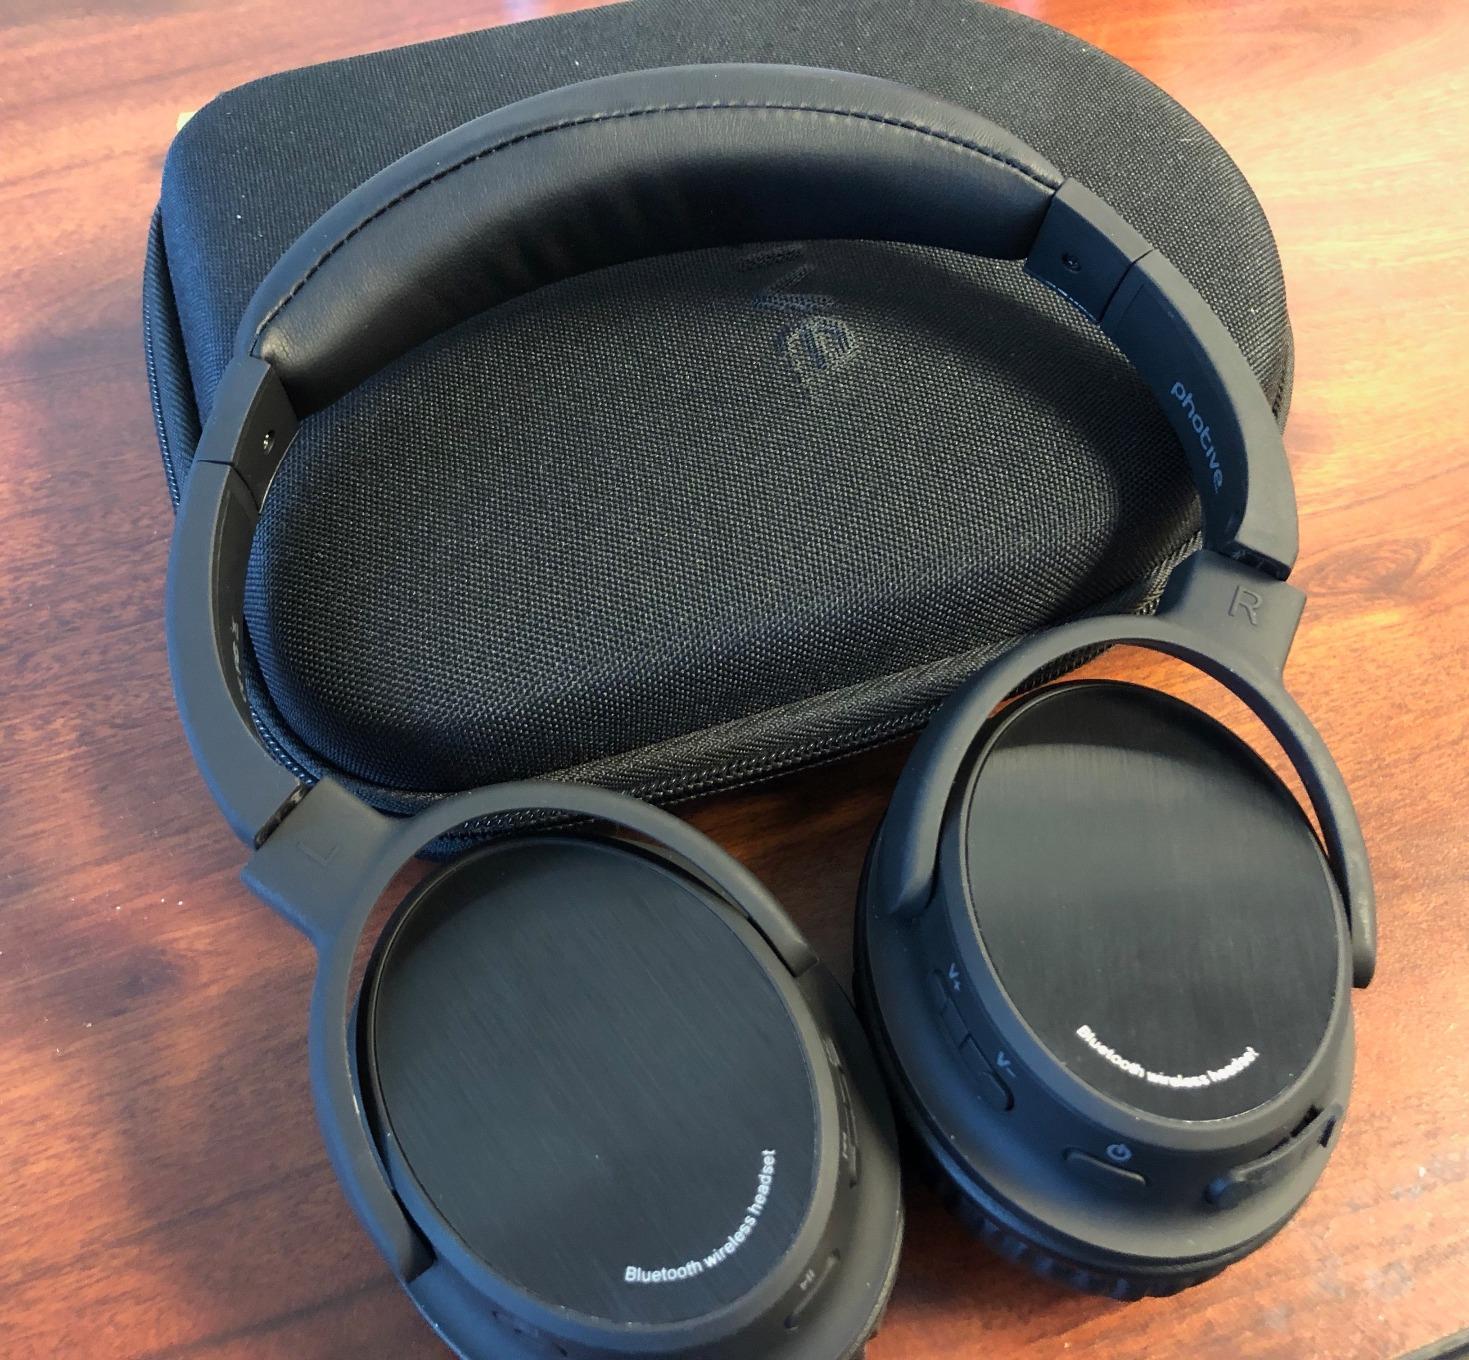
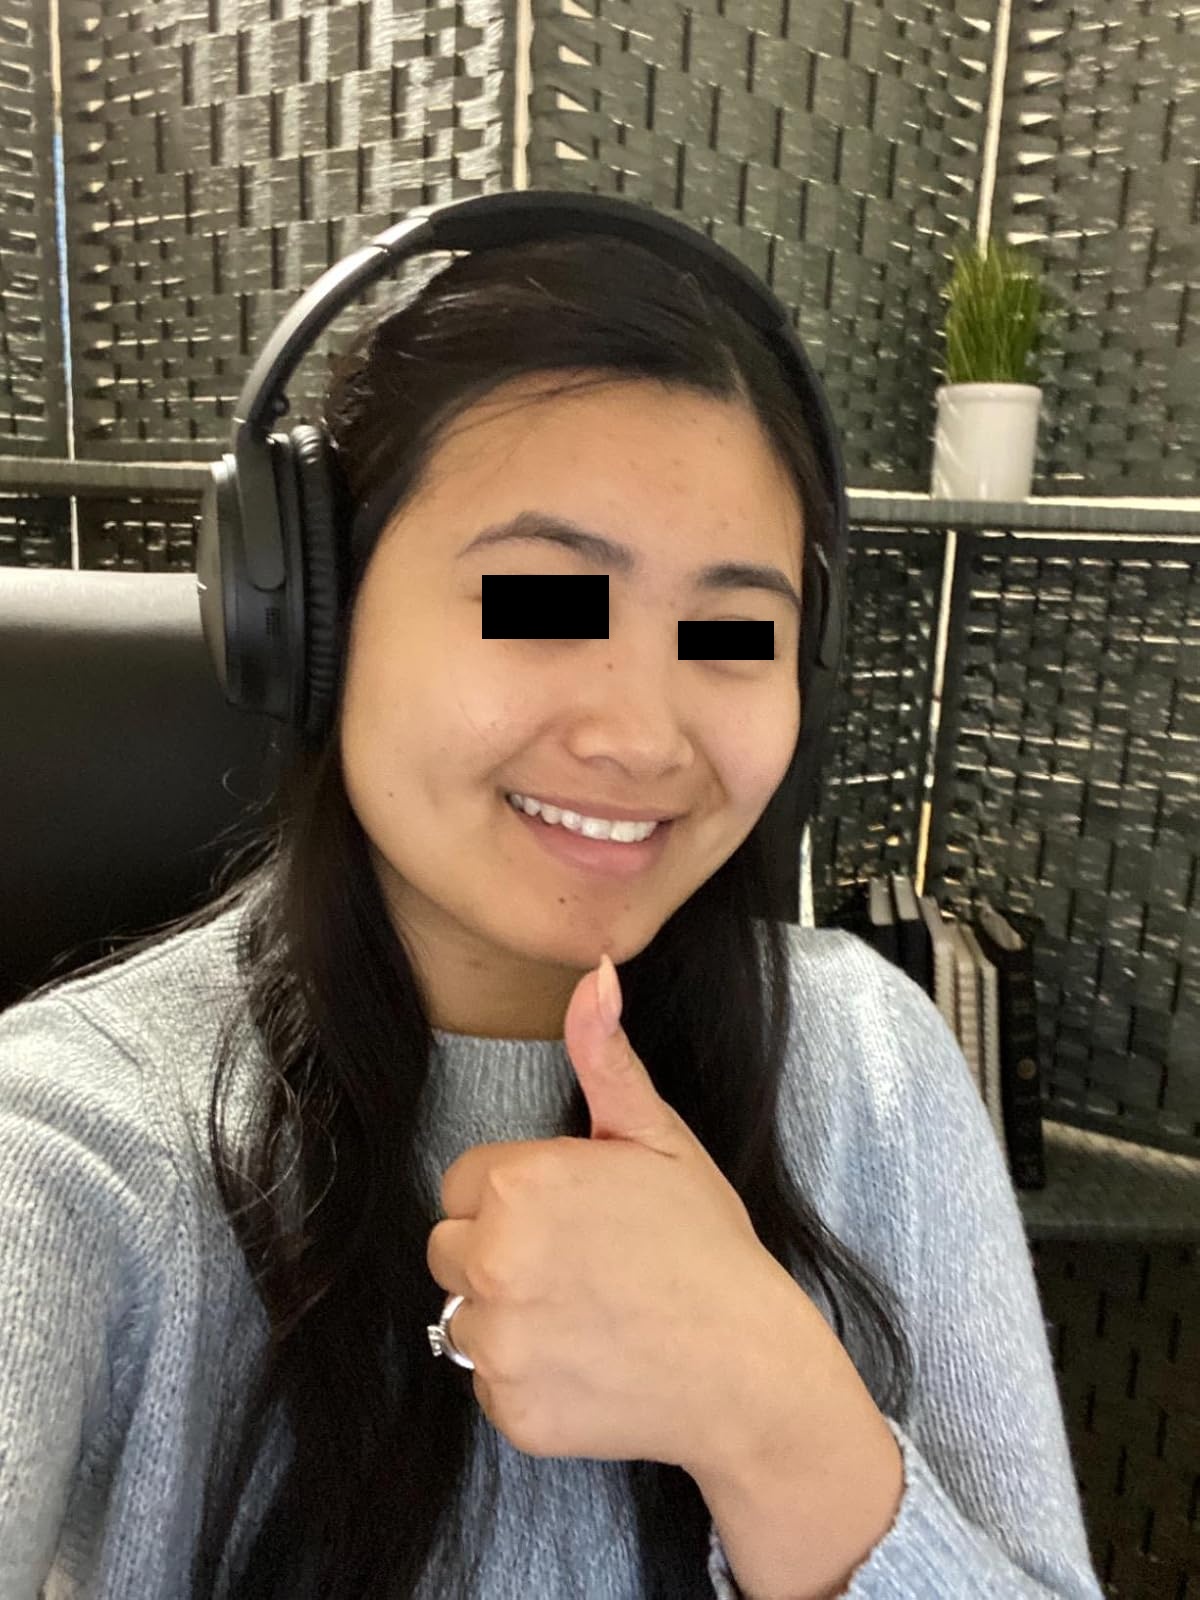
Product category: headphones
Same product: no